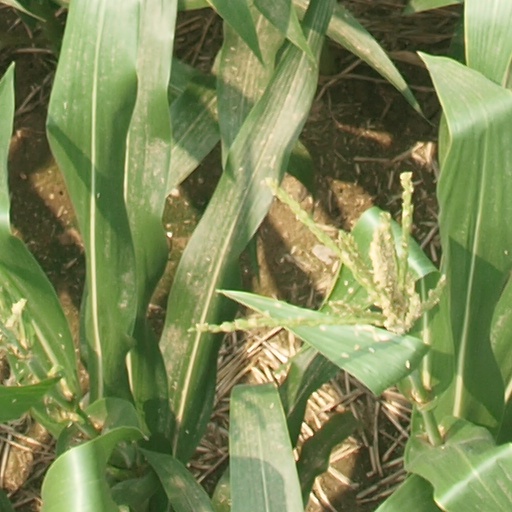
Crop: maize; corn